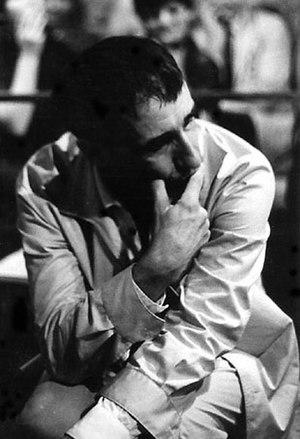
Cet article présente la liste de sculpteurs polonais.
Tadeusz Kantor, né à Wielopole Skrzyńskie le 6 avril 1915, mort à Cracovie le 8 décembre 1990, est un metteur en scène polonais, réalisateur de happenings, peintre, scénographe, écrivain, théoricien de l’art, acteur et professeur à l’Académie des beaux-arts de Cracovie.
La littérature polonaise regroupe toutes les littératures en langue polonaise, ainsi que d'autres langues employées en Pologne à travers son histoire, tel que le yiddish.